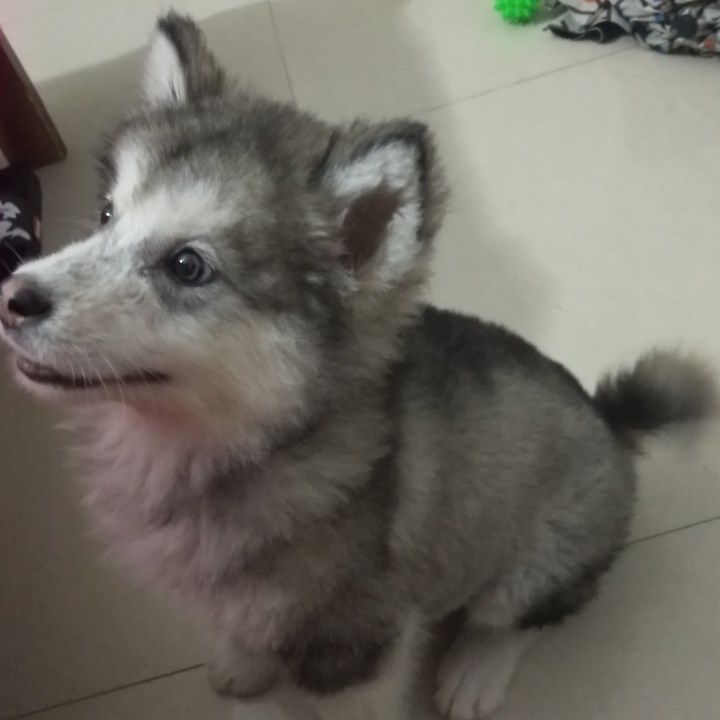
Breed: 1324-n000004-malamute